Holøydalen Church

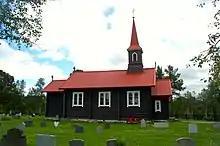
View of the church

Holøydalen Church is a parish church of the Church of Norway in Tolga Municipality in Innlandet county, Norway. It is located in the village of Øversjødalen. It is the church for the Holøydalen parish which is part of the Nord-Østerdal prosti (deanery) in the Diocese of Hamar. The brown, wooden church was built in a long church design in 1908 using plans drawn up by the architect Victor Nordan. The church seats about 130 people.